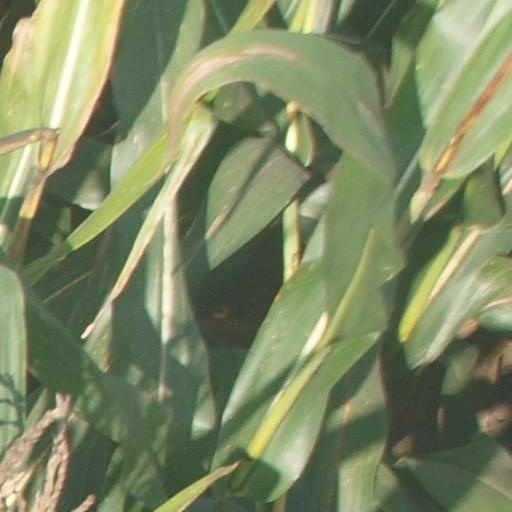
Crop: maize; corn